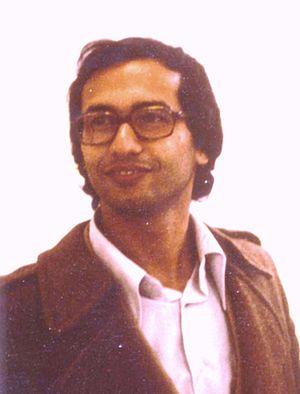
L'écrivain algérien Tahar Djaout
La littérature maghrébine francophone est la littérature d'expression française née pendant la colonisation française dans les pays du Maghreb, en Algérie, au Maroc et en Tunisie. Si ses problématiques et ses enjeux s'inspirent du contexte colonial dans la première moitié du XXᵉ siècle, avec une évolution de l’exotisme vers des textes anticoloniaux, elle prend véritablement son essor avec les indépendances. Travaillée par les tensions sociales et politiques qui traversent les trois pays, la littérature maghrébine d'expression française se trouve notamment portée pendant toute la seconde moitié du XXᵉ siècle à interroger les thèmes du pouvoir autoritaire, de l'identité déchirée, de l'immigration ou encore du fanatisme religieux et du conflit entre la modernité et la tradition. Au nombre des écrivains consacrés par la critique et le lectorat, se trouvent notamment Kateb Yacine, Tahar Ben Jelloun, Assia Djebar, Abdellatif Laâbi ou Albert Memmi.
Michel-Georges Bernard, né décembre 1944 à Paris, est un poète, éditeur et écrivain d'art français.
Tahar Djaout né le 11 janvier 1954 à Oulkhou, en Algérie, est un écrivain, poète, romancier et journaliste algérien d'expression française. Grièvement blessé dans un attentat le 26 mai 1993, il meurt le 2 juin 1993 à Alger. Il est l'un des premiers intellectuels victime de la « décennie du terrorisme » en Algérie.